Hiroki Matsueda

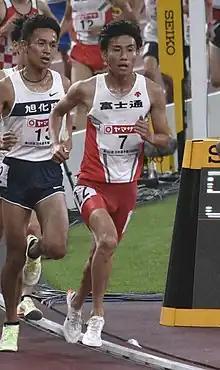

Hiroki Matsueda (松枝博輝, born 20 May 1993) is a Japanese long-distance runner. He is expected to compete in the 5000 metres at the 2020 Summer Olympics. He also won the 5000 m at the 2017 and 2019 Japanese Championships and won the bronze medal in the same event at the 2019 Asian Athletics Championships.